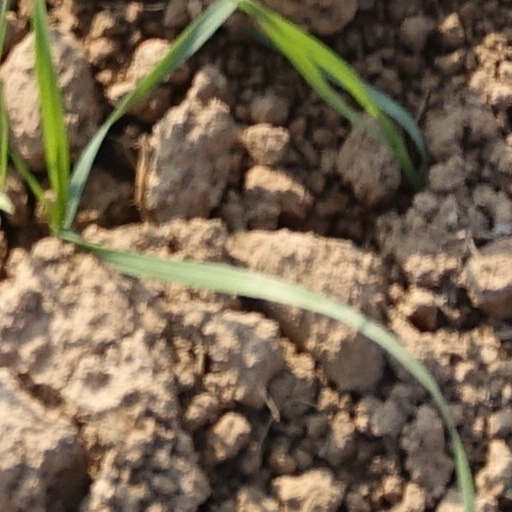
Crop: wheat